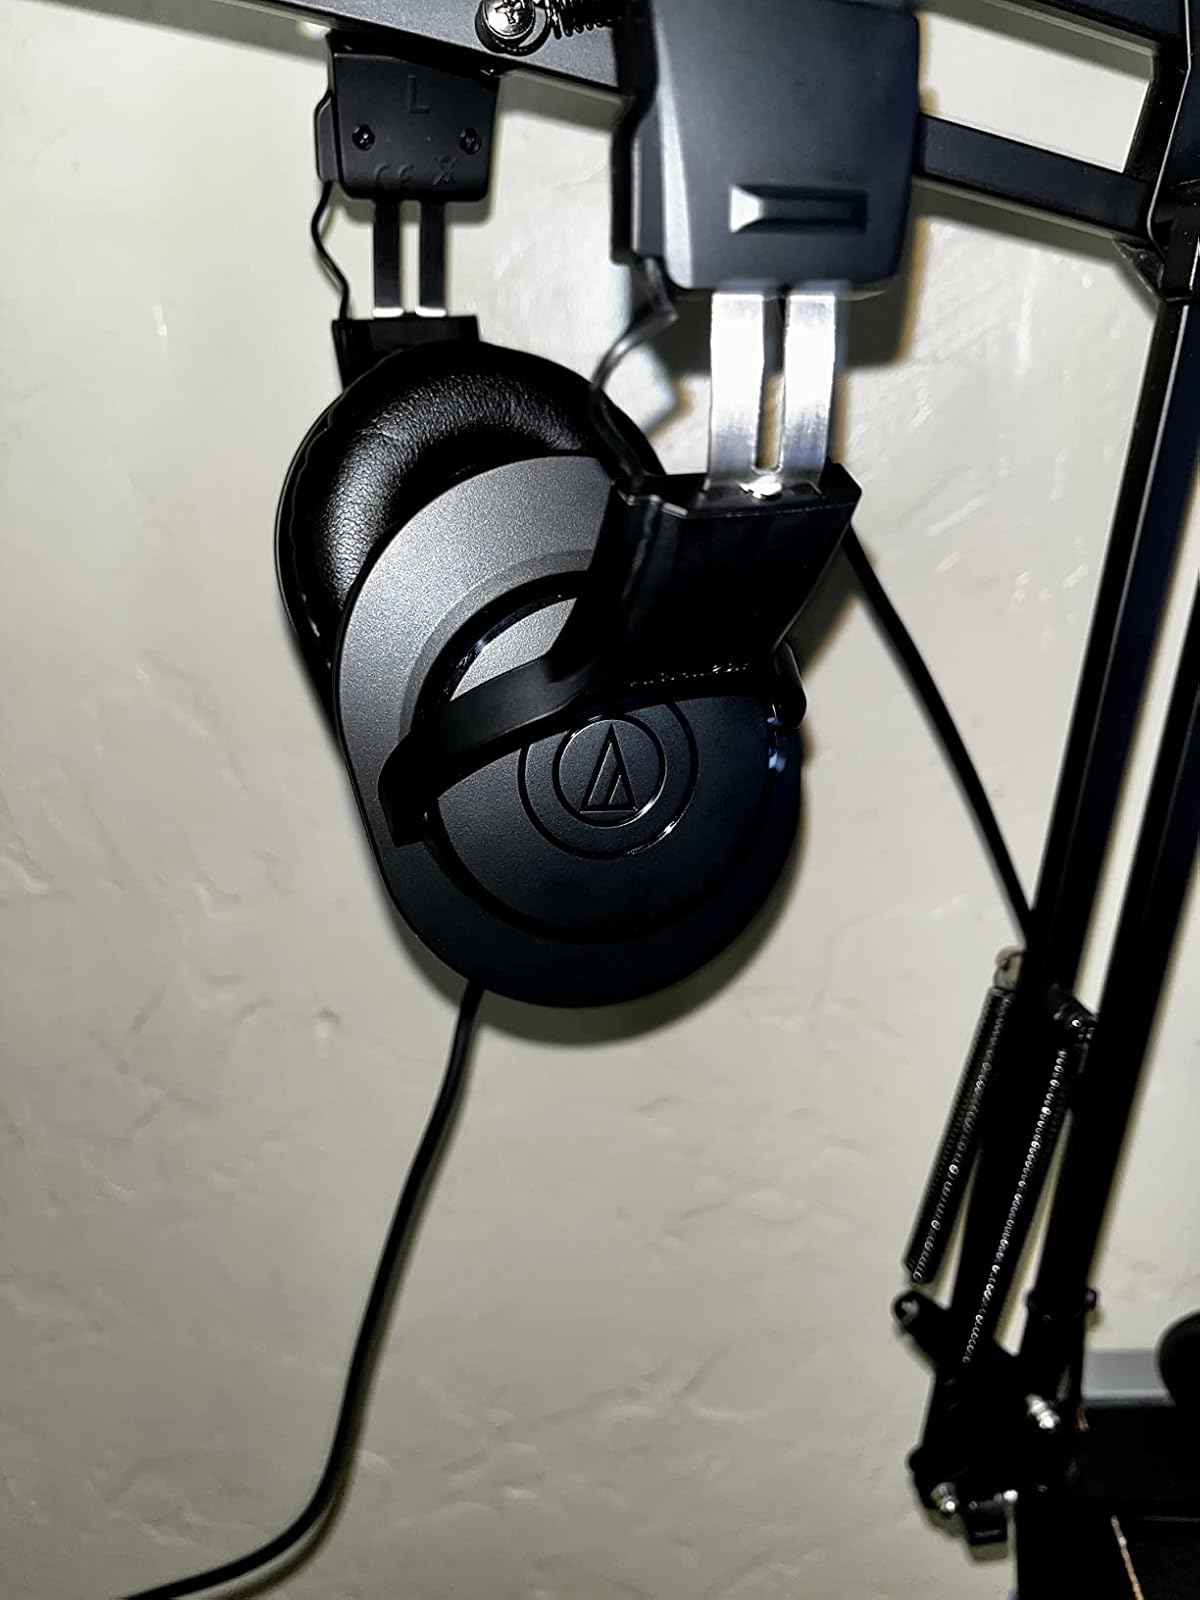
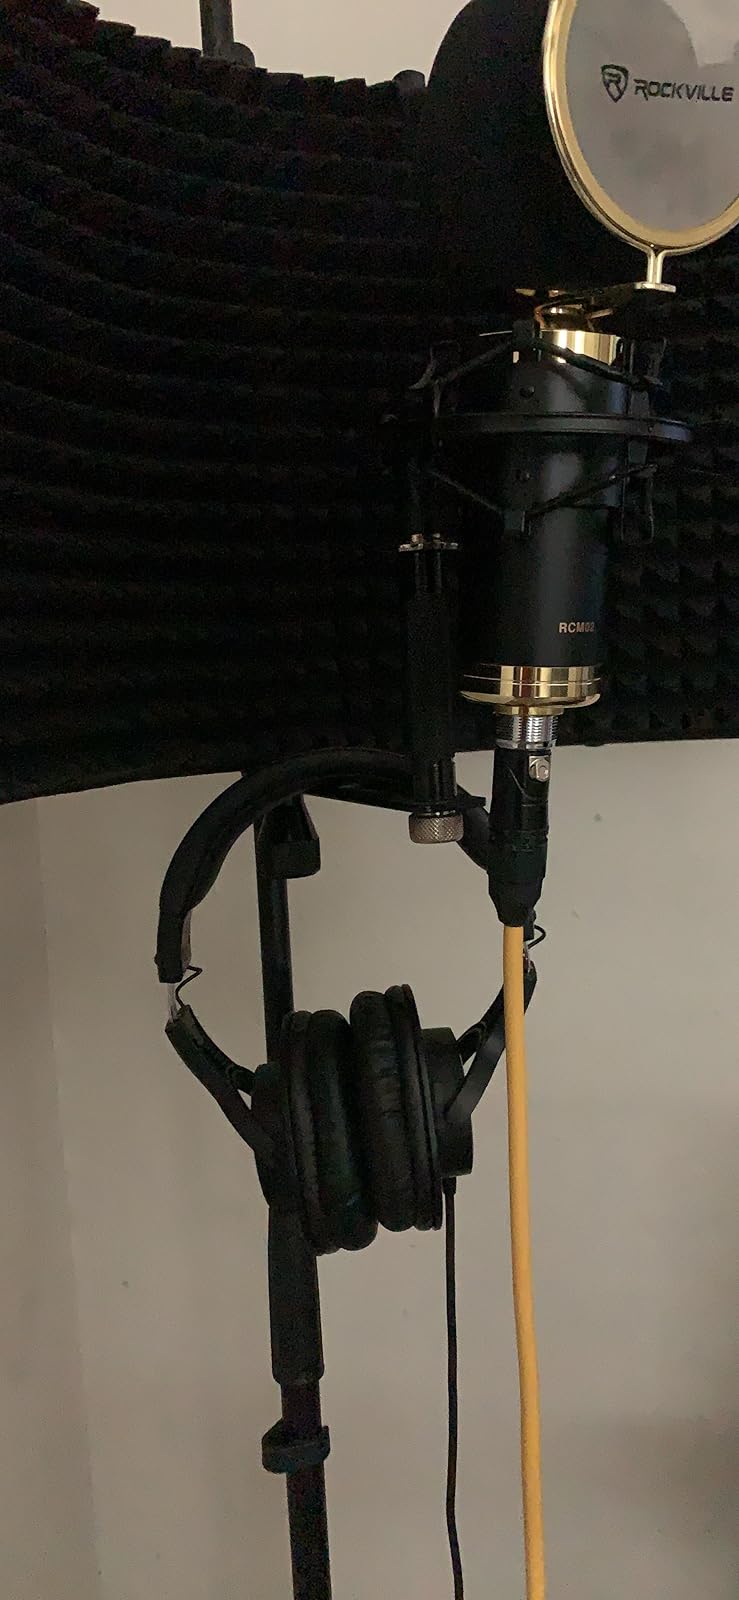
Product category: headphones
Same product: yes